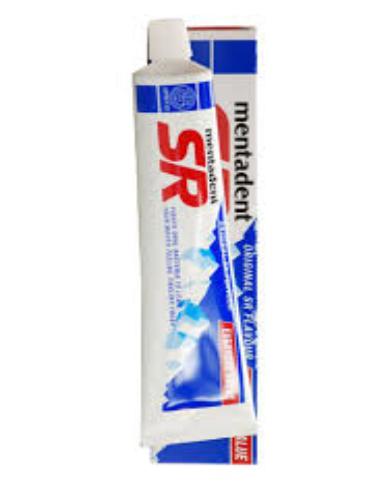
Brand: mentadent sr
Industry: Necessities